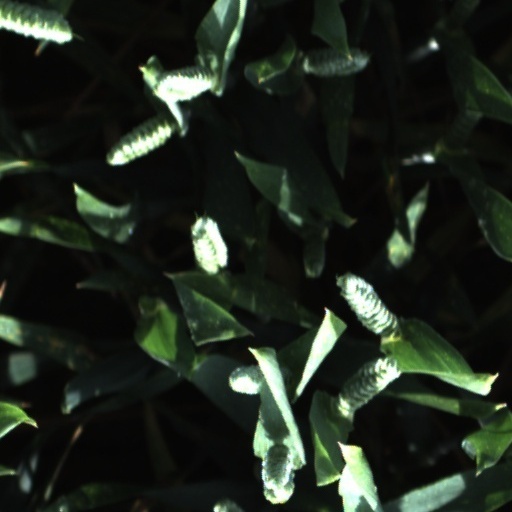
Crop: wheat